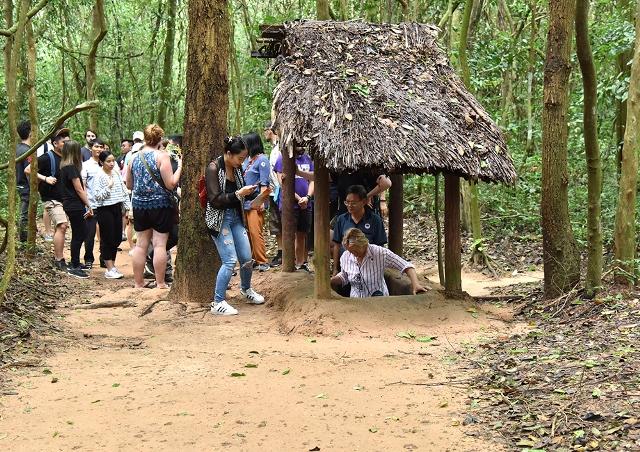
những du khách này đang đến thăm một khu di tích lịch sử